Street of the Prophets

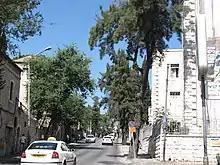
View looking west on Street of the Prophets.

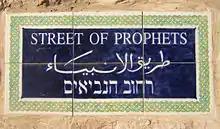
Street sign from the British Mandate era.

Street of the Prophets ("Rehov HaNevi'im") is an east–west axis road in Jerusalem beginning outside Damascus Gate and ending at Davidka Square. Located to the north of Jaffa Road, it bisects the neighborhood of Musrara.